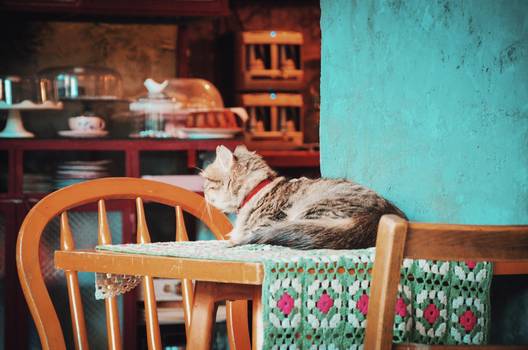
Label: No Watermark